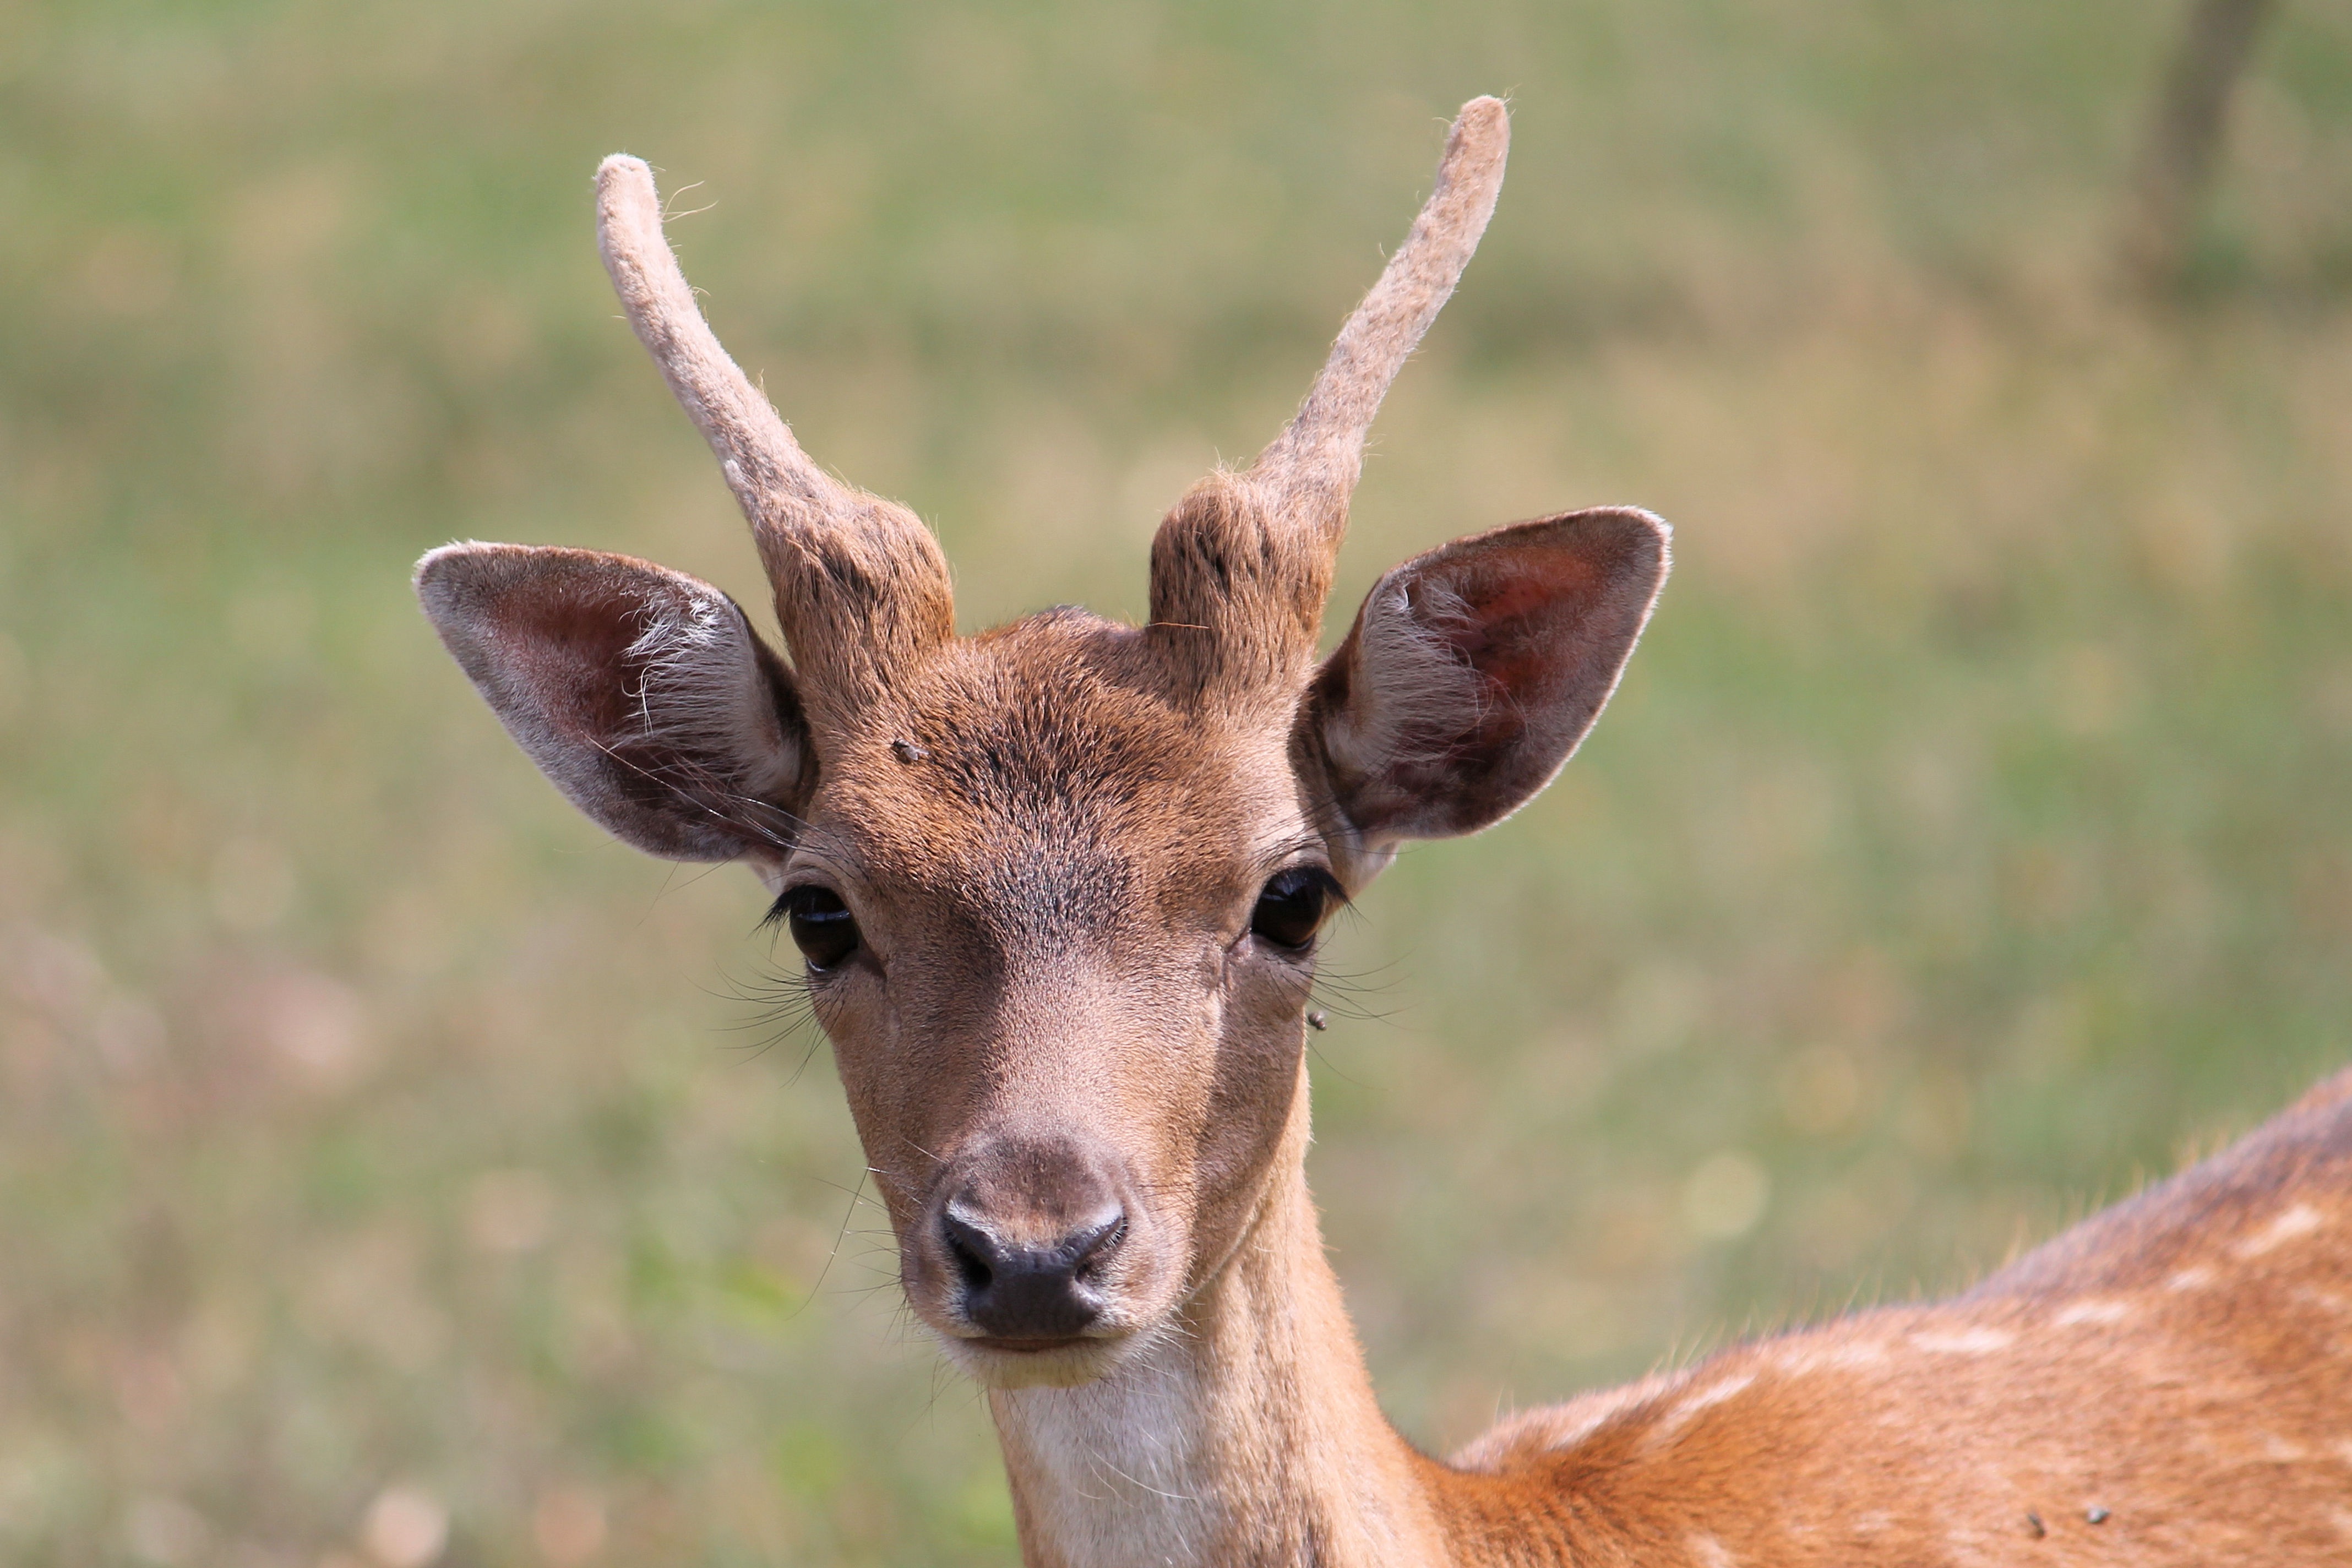
nature, forest, wildlife, deer, horn, mammal, fauna, antelope, antler, vertebrate, impala, roe deer, fallow deer, white tailed deer, pronghorn, musk deer